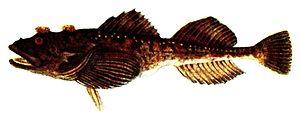
Triglopsis quadricornis
Le chaboisseau à quatre cornes est un poisson du genre Myoxocephalus.